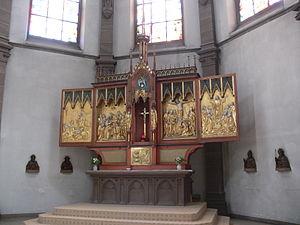
Thomas Buscher est un sculpteur et sculpteur sur bois allemand de l'historicisme.